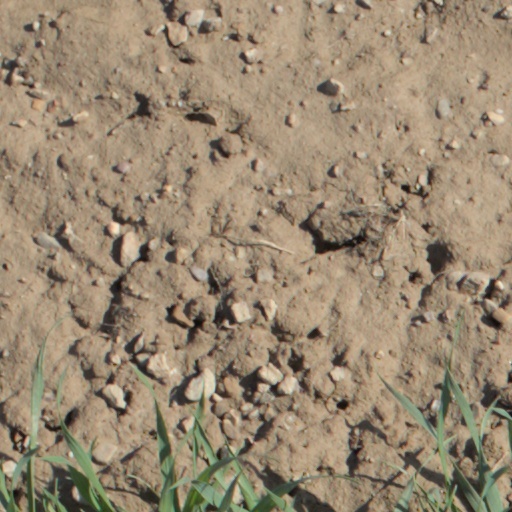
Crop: wheat